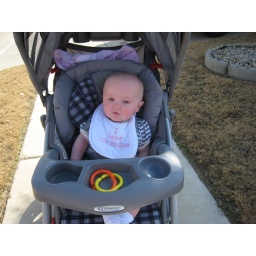
Taking a walk in the big girl seat in my stroller.